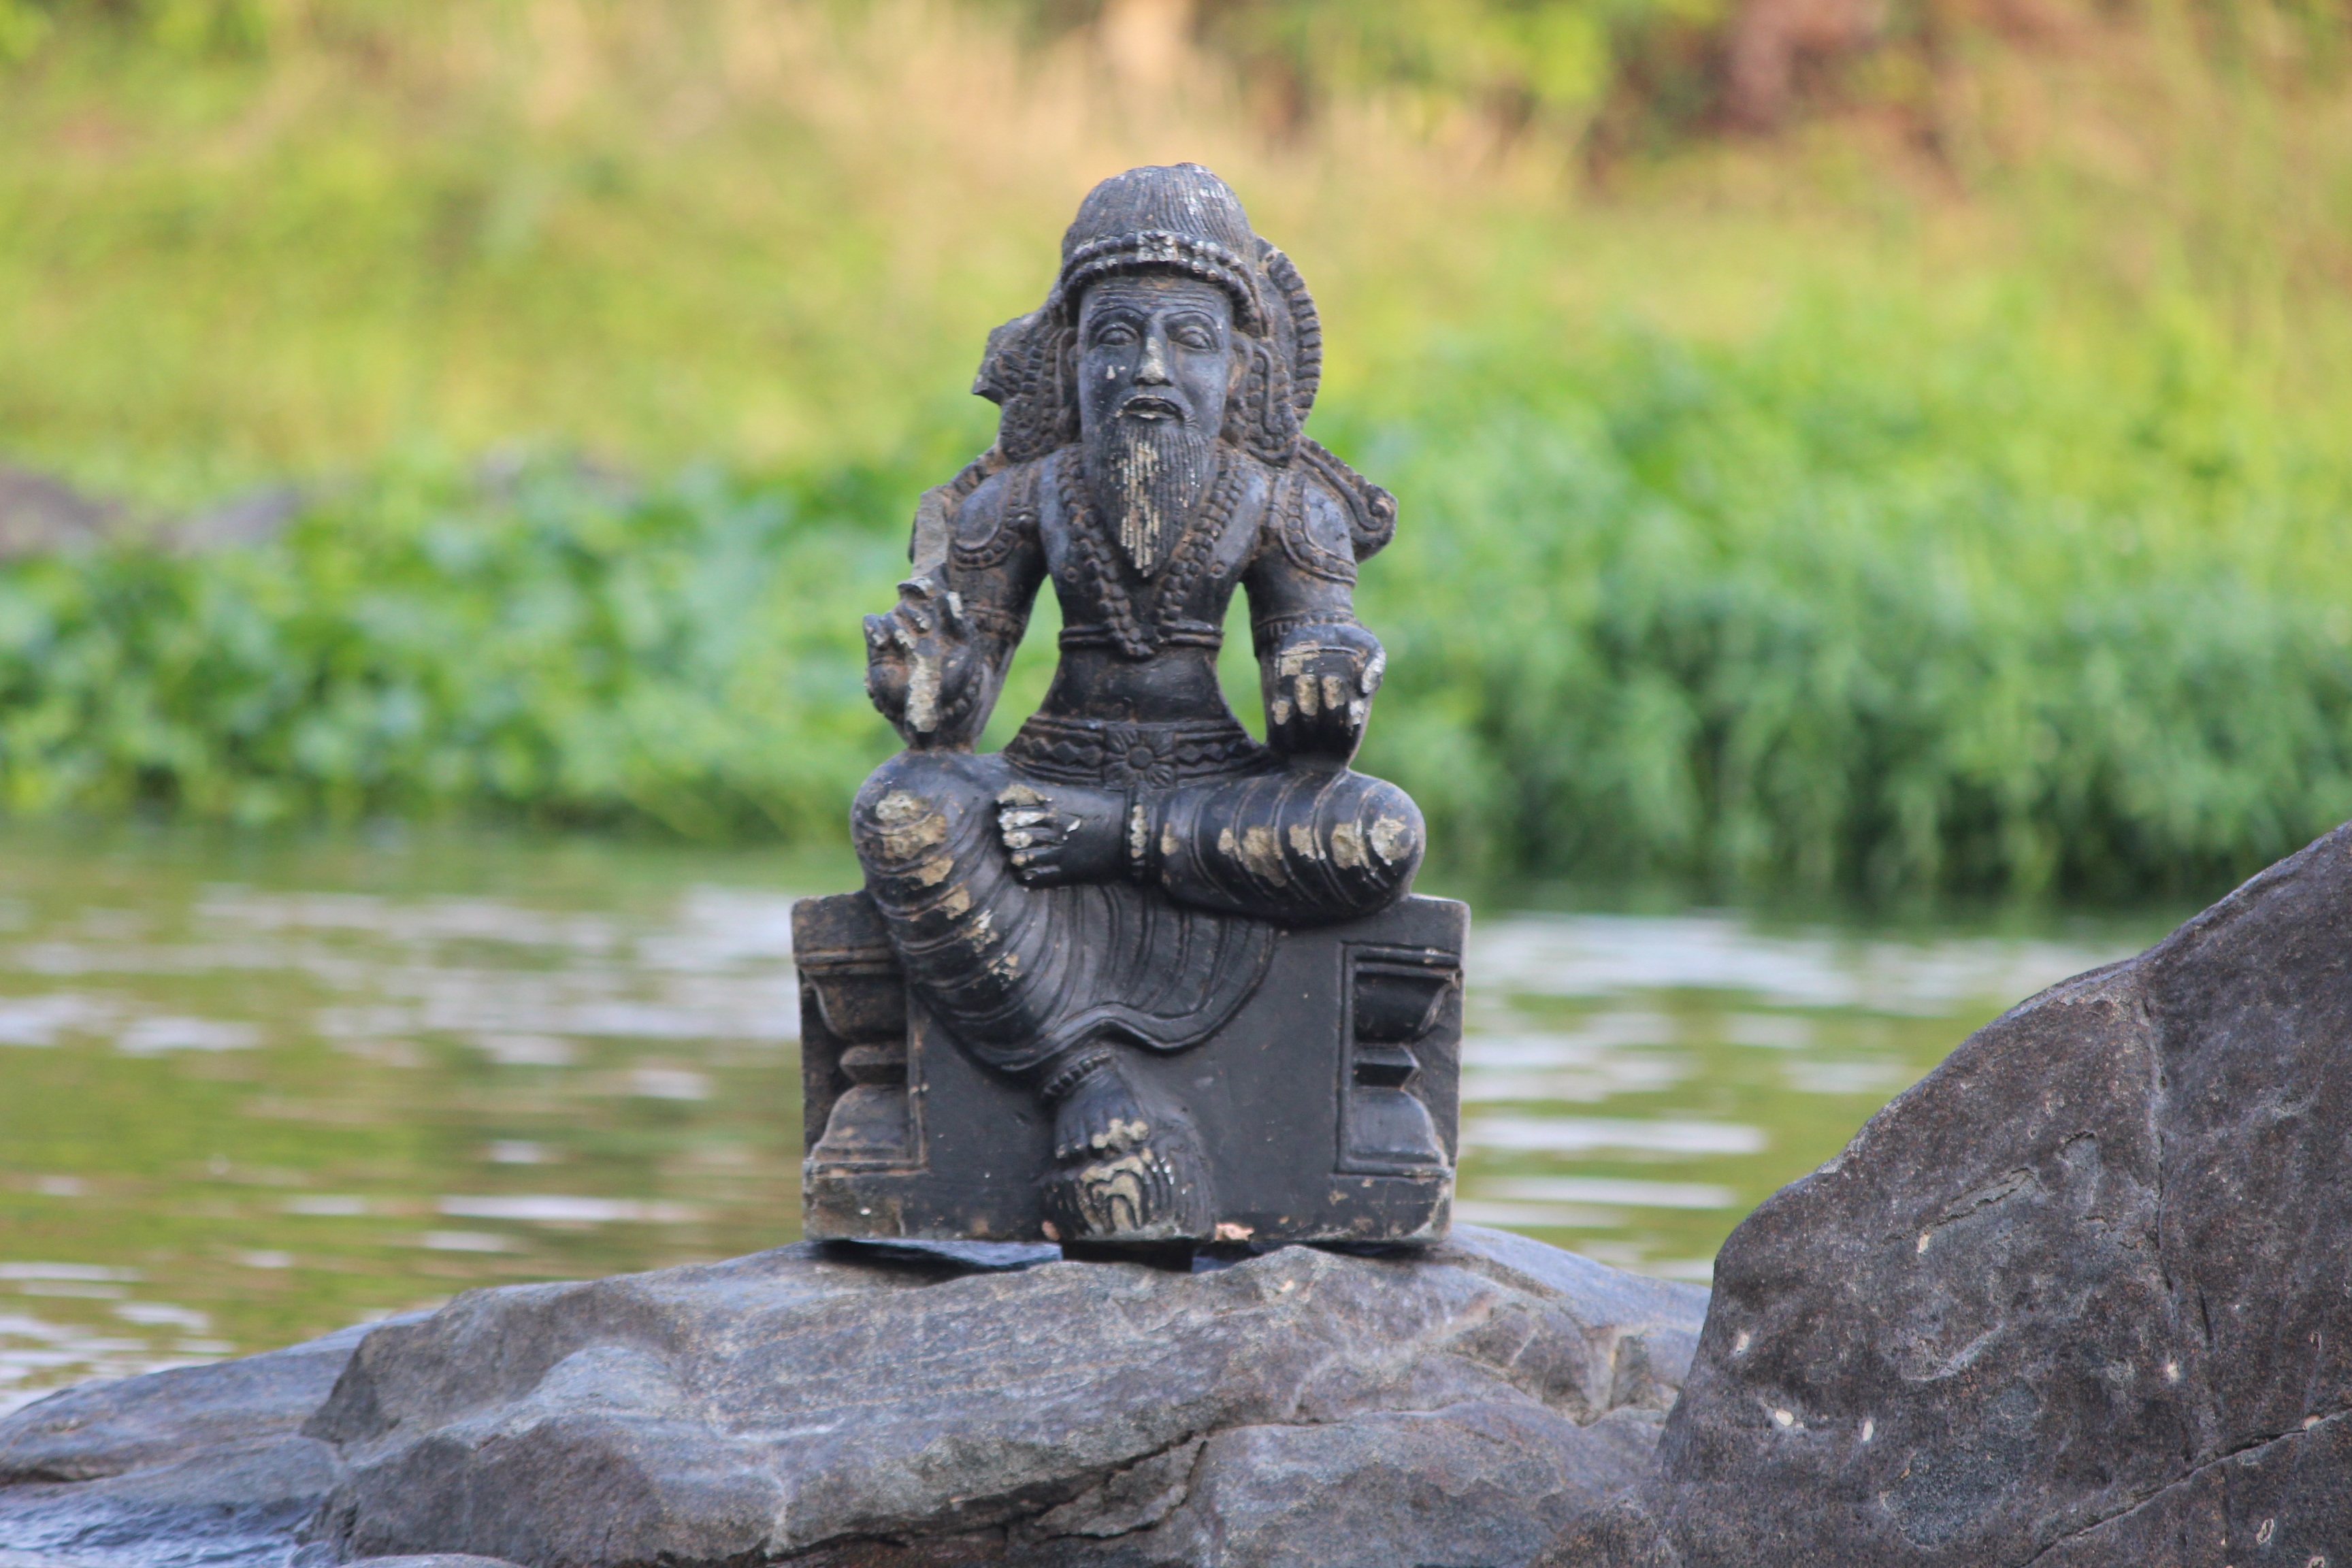
water, nature, rock, monument, statue, green, blue, sculpture, art, temple, water feature, idol